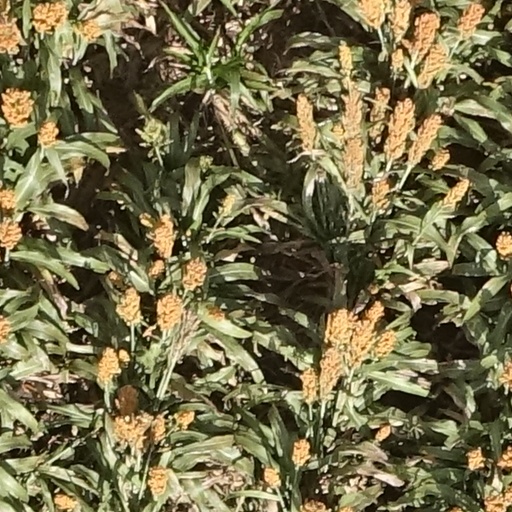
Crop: sorghum